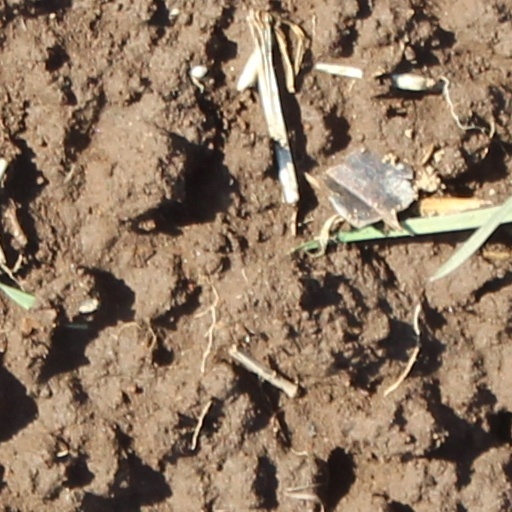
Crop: wheat